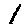
Label: 1